No. 460 Squadron RAAF

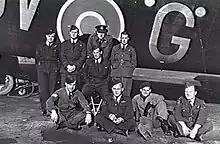

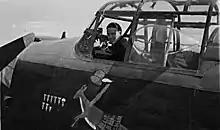
Believed to be Mack D Seale at RAF Binbrook pre 1943. The aircraft is 'N for Nuts'

No. 460 Squadron RAAF was formed from 'C' Flight of No. 458 Squadron RAAF at RAF Molesworth, Huntingdonshire on 15 November 1941, as a bomber squadron equipped with Wellington Mk.IV aircraft. Originally part of No. 8 Group RAF, Bomber Command, the squadron moved to RAF Breighton, Yorkshire and joined No. 1 Group RAF. The squadron made its first raid, against the German city of Emden, on 12 March 1942. The following night, five crews from the squadron participated in a raid on harbour facilities around Dunkirk, during which the squadron suffered its first losses of the war when one Wellington was shot down. A six-week "apprenticeship" period followed until the end of April 1942, during which the squadron was assigned mainly to attack less heavily defended targets on the French Channel coast; nevertheless, the squadron also undertook several attacks against targets in Germany during this time also. The squadron's first three months of operations saw it carry out 34 raids. For each raid, at least two aircraft were contributed, with some raids seeing as many as 10 aircraft taking part; a 30 May 1942 raid on Cologne saw 18 aircraft from No. 460 Squadron assigned. A total of six crews were lost during these raids.